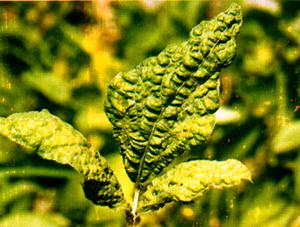
Plant: Soybean
Disease: soybean mosaic